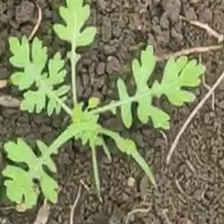
Weed species: Gajar_gavat_(Parthenium hysterophorus)